Describe the emotion expressed in this image:  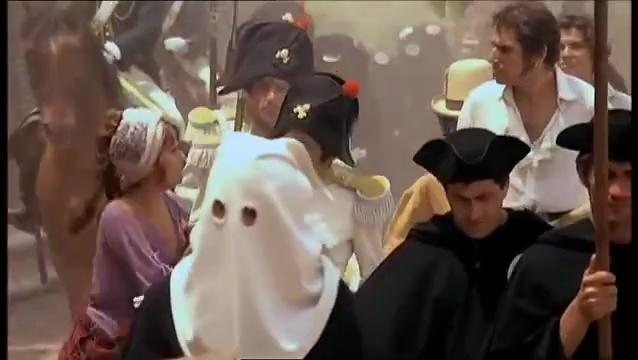
This person displays Fear, valence and arousal with low intensity.